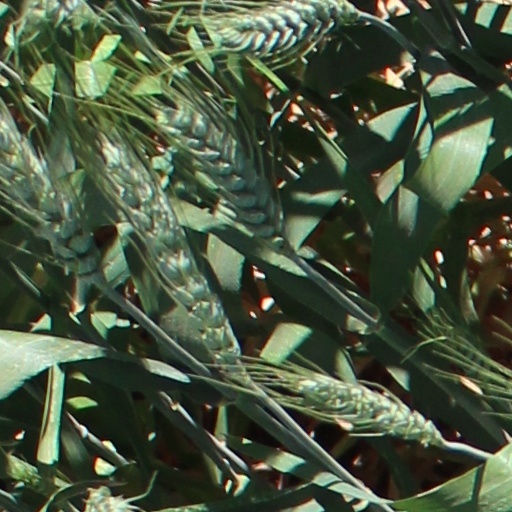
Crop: wheat